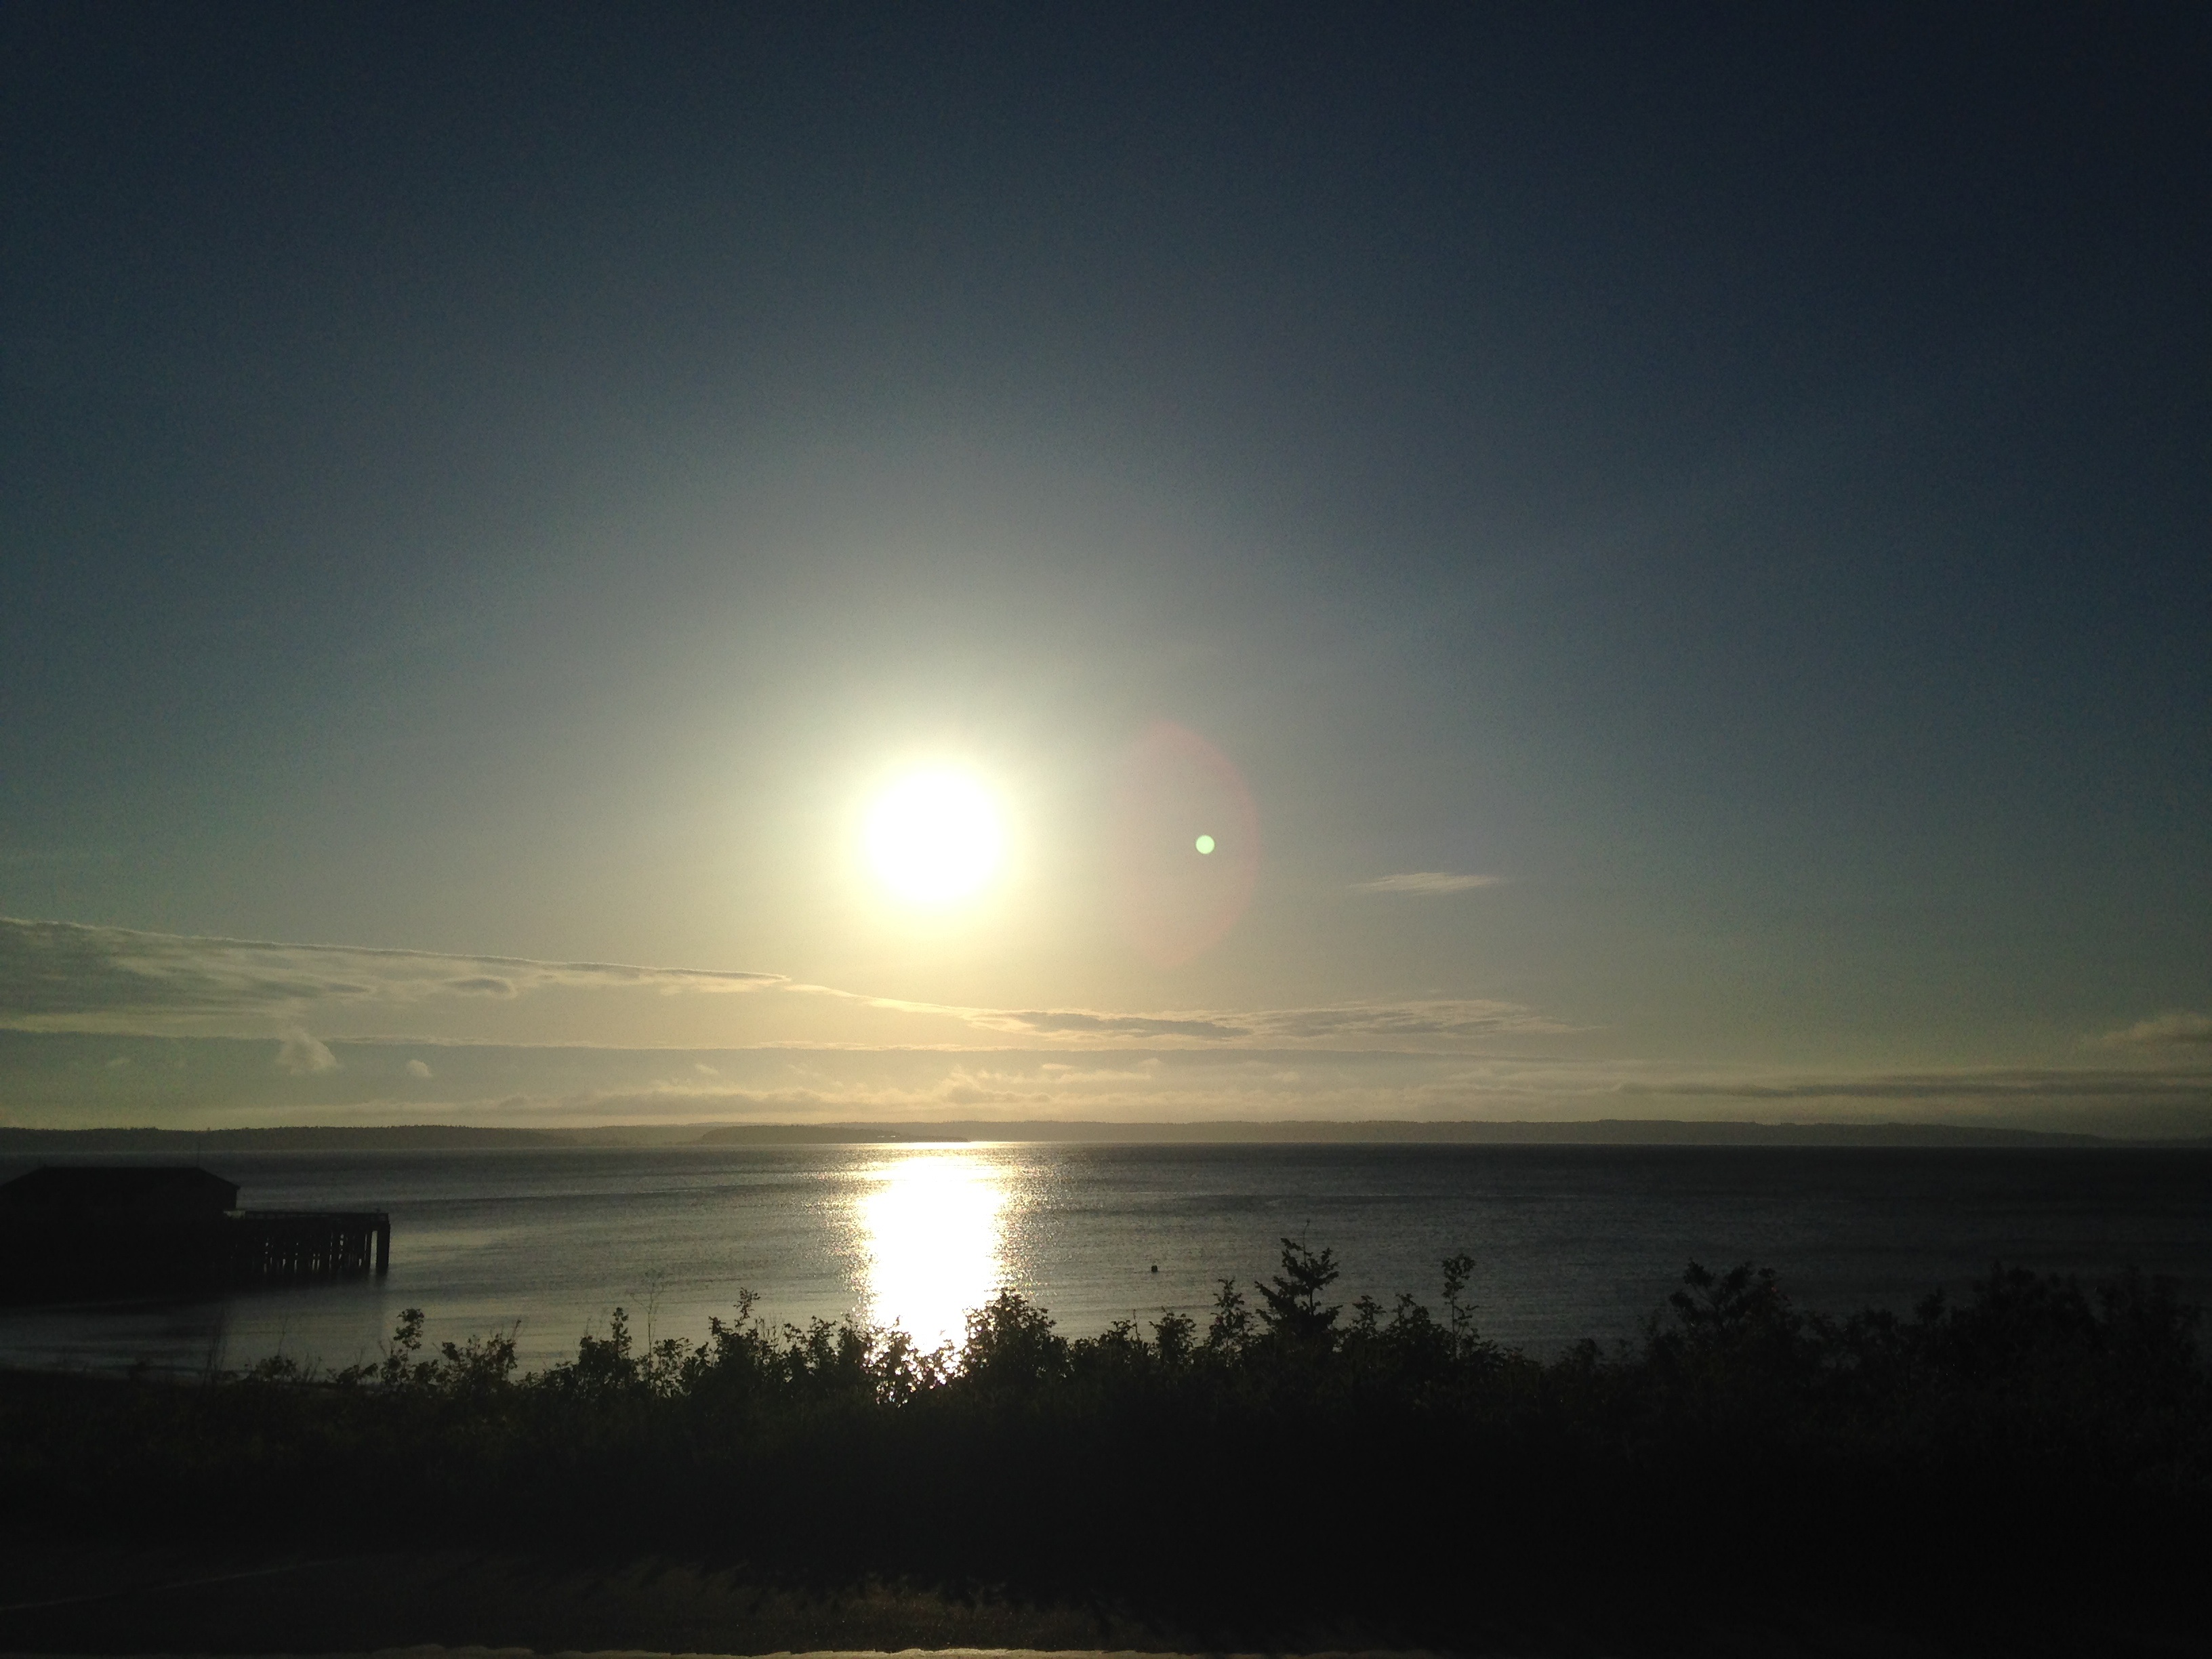
sea, horizon, light, cloud, sky, sun, sunrise, sunset, sunlight, morning, dawn, atmosphere, dusk, evening, moonlight, afterglow, astronomical object, atmospheric phenomenon, atmosphere of earth